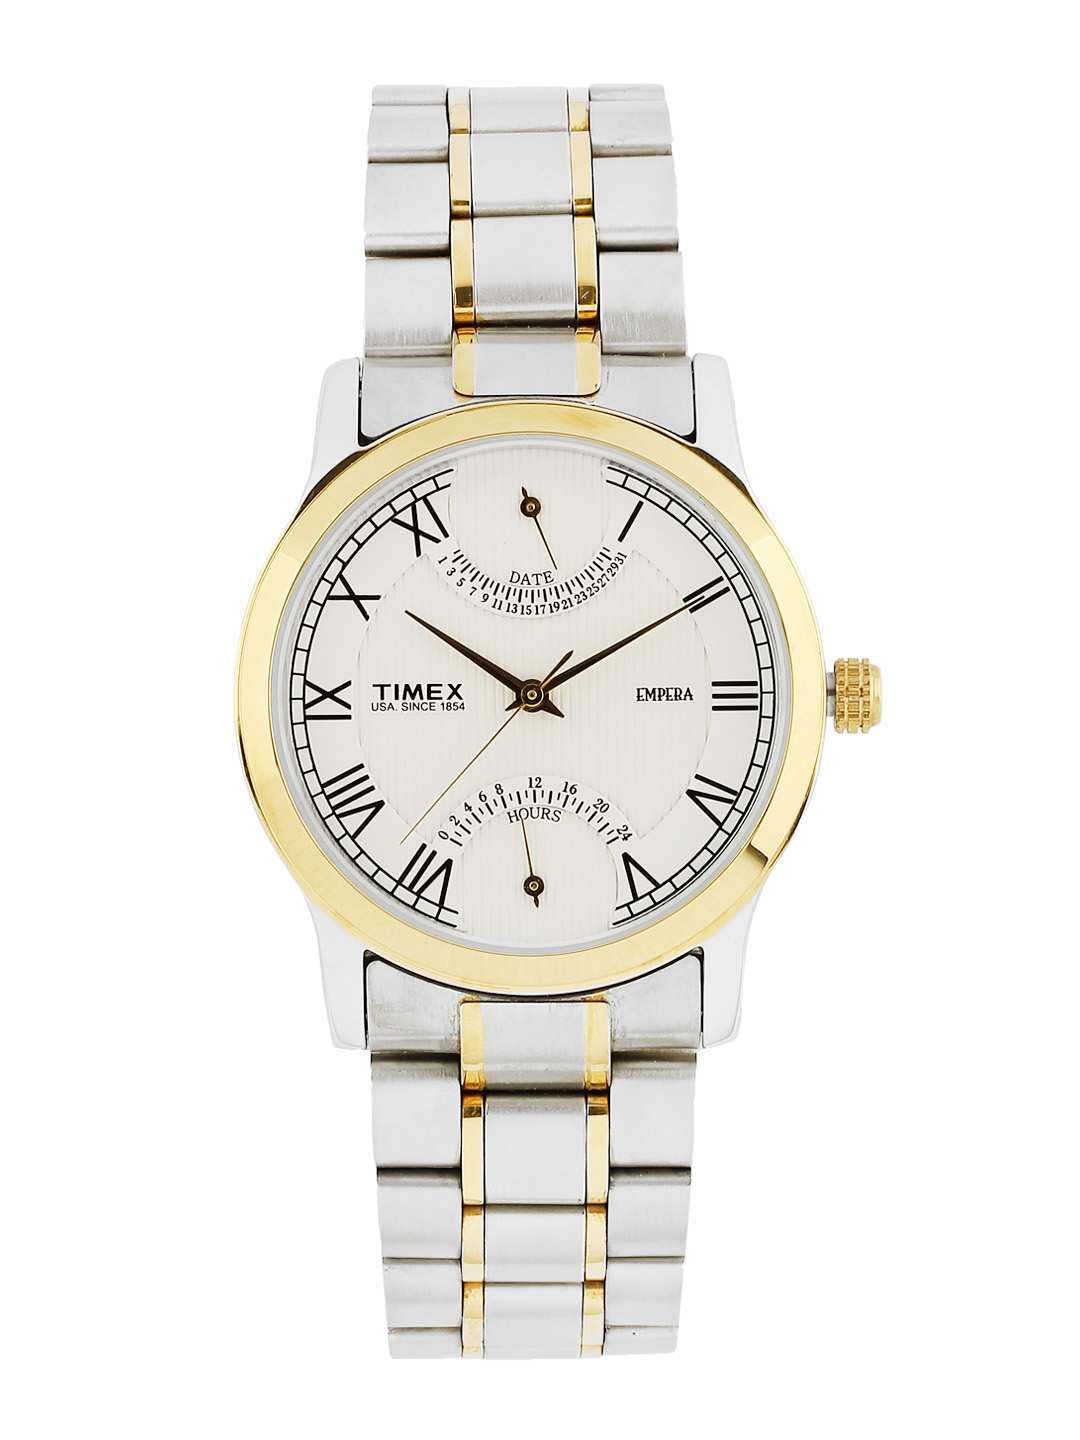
Timex Men White Dial Chronograph Watch
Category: Accessories / Watches / Watches
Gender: Men
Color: White
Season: Winter 2016
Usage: Casual